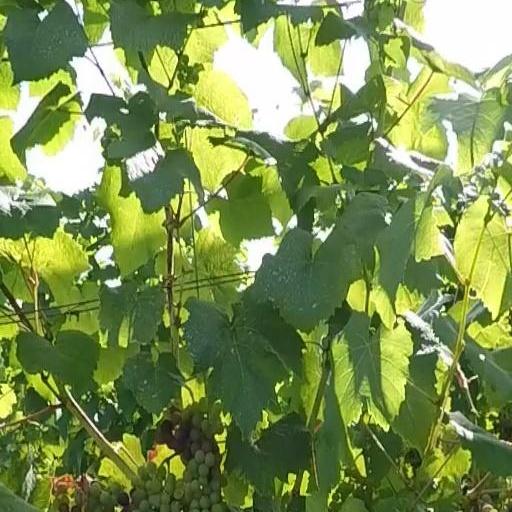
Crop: grape